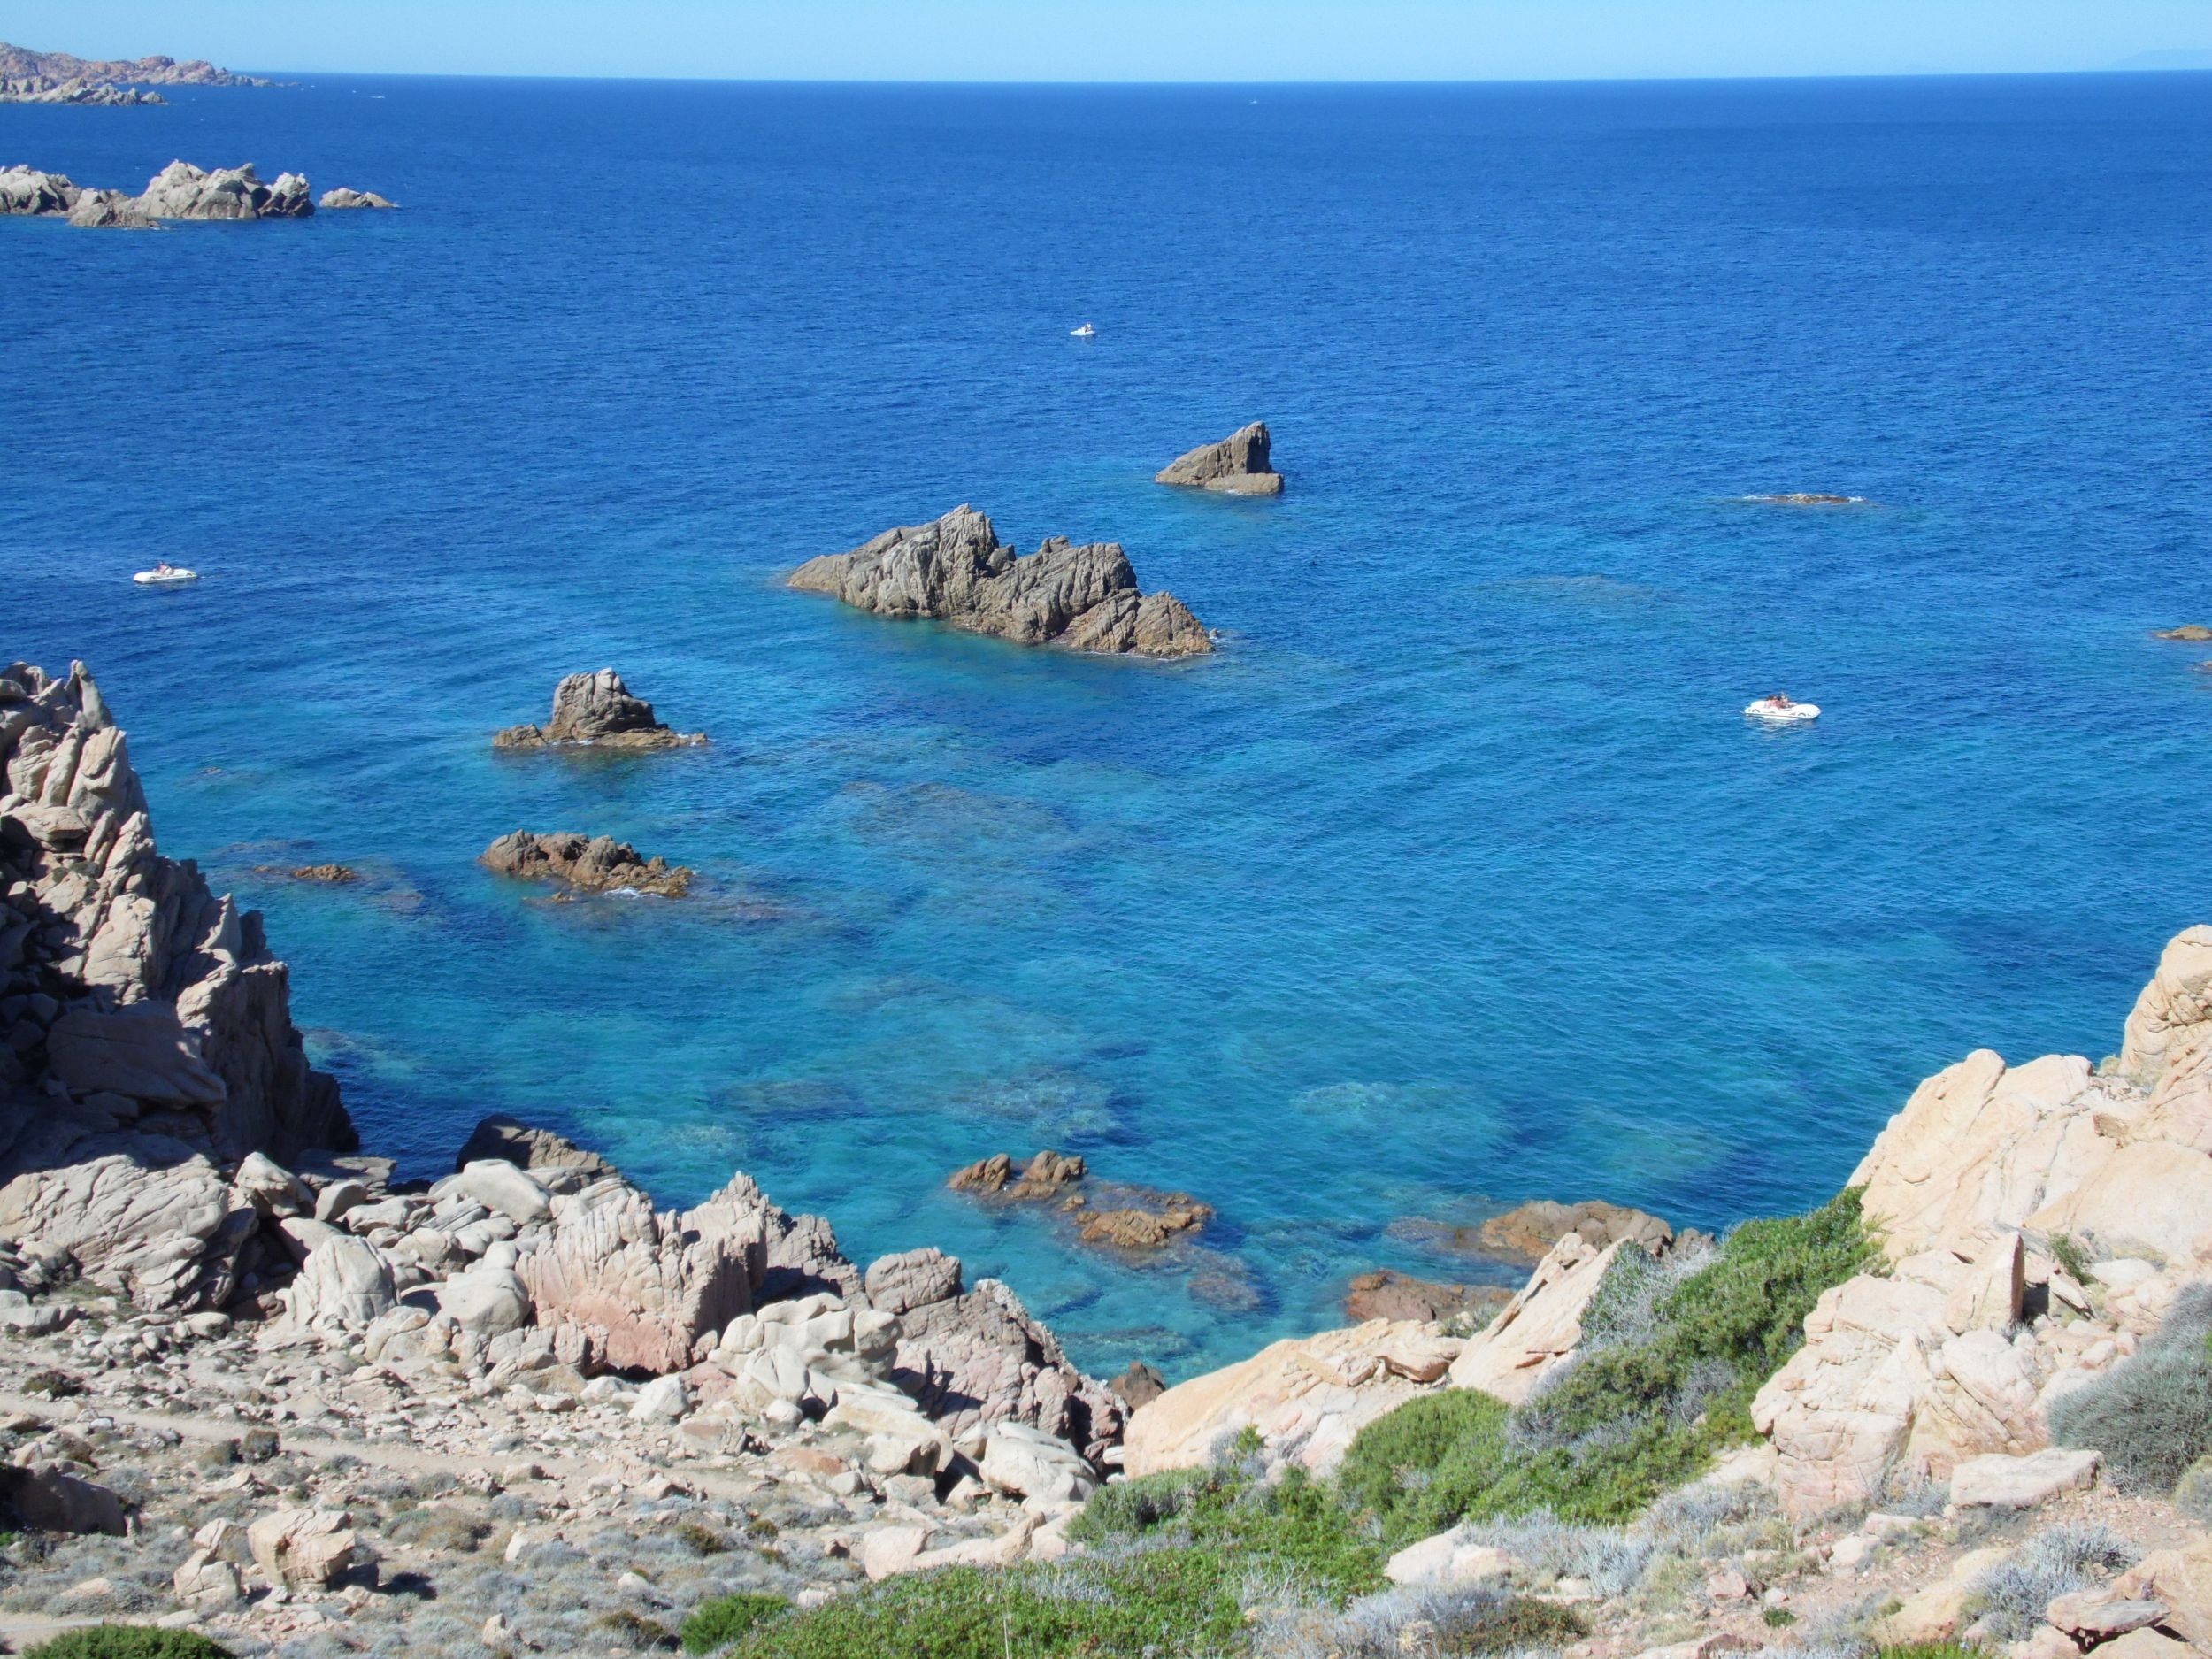
sea, coast, water, rock, ocean, shore, summer, cliff, cove, bay, terrain, rocks, costa, cape, islet, sardinia, landform, geographical feature, promontory